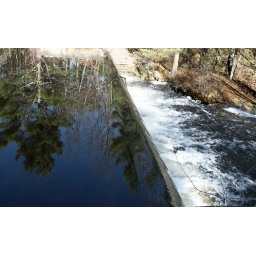
trees in water